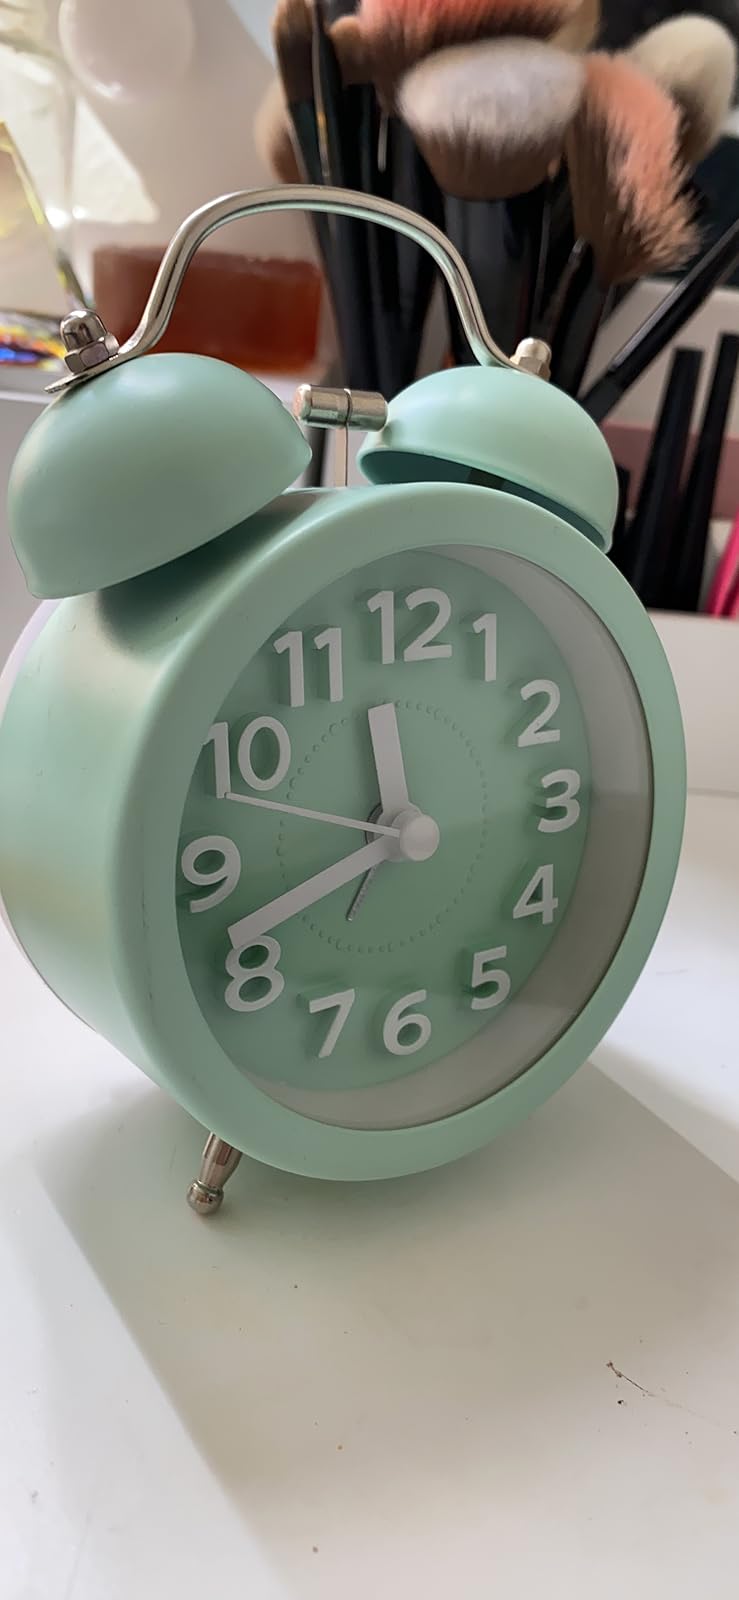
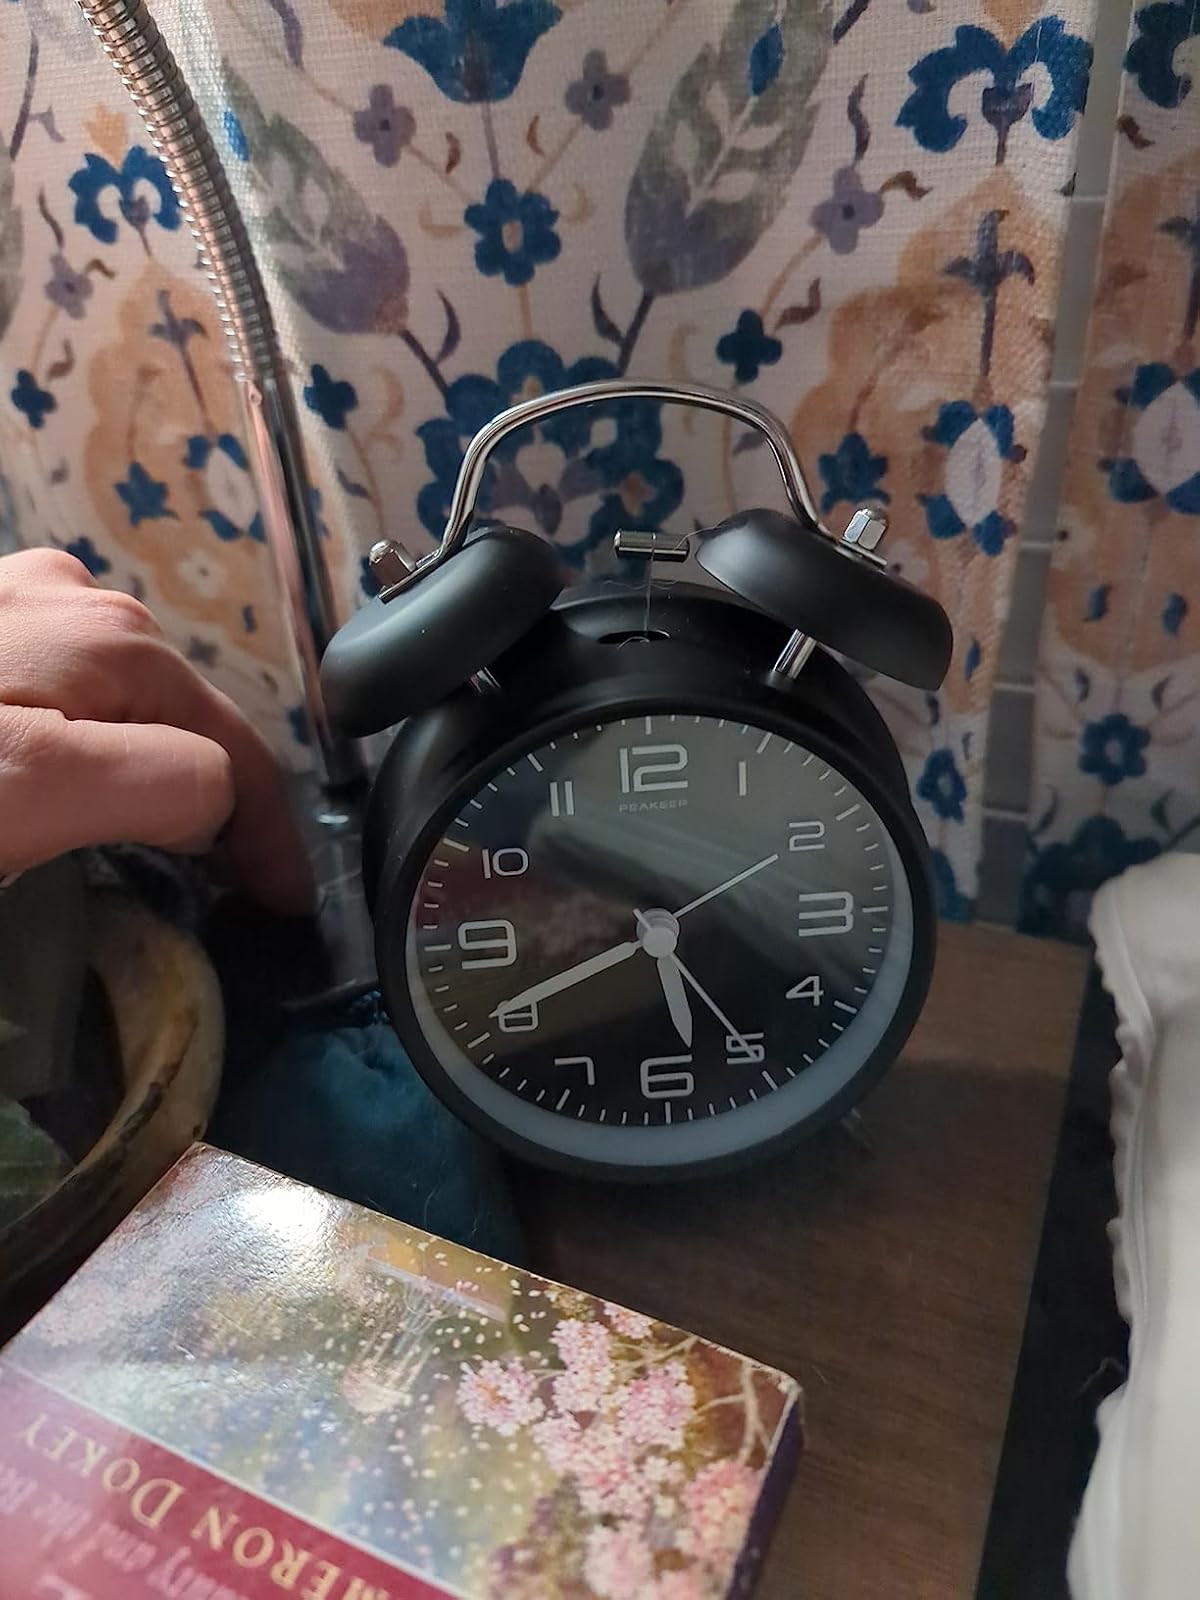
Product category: clock
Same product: no